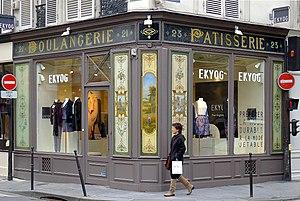
Boutique (classée MH) à l'angle des rues des Francs-Bourgeois et de Sévigné - Paris IV This building is inscrit au titre des Monuments Historiques. It is indexed in the Base Mérimée, a database of architectural heritage maintained by the French Ministry of Culture,
La rue de Sévigné est une rue de Paris située dans les 3ᵉ et 4ᵉ arrondissements. La limite entre les deux arrondissements est matérialisée par la rue des Francs-Bourgeois.
Cet article recense les monuments historiques du 4ᵉ arrondissement de Paris, en France.